Marie de Hautefort

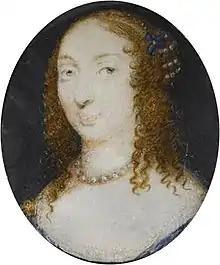
Marie d'Hautefort

Marie de Hautefort (1616 – 1691), was a French noble and lady-in-waiting, a trusted confidante and adviser of King Louis XIII of France. They did not have a sexual relationship and she was thereby a favorite rather than a royal mistress. She was also a personal friend of Queen Anne of Austria.